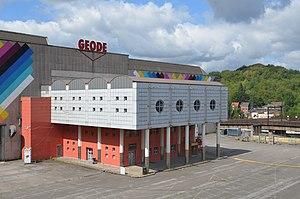
Charleroi (Belgique) - Palais des expositions. La Géode, entrée du côté des parkings.
Le palais des Expositions est un centre de congrés et d'exposition située dans la Ville-Haute à Charleroi. Il a été construit en 1953 par l'architecte Joseph André et l'ingénieur Léon-Marcel Chapaux.